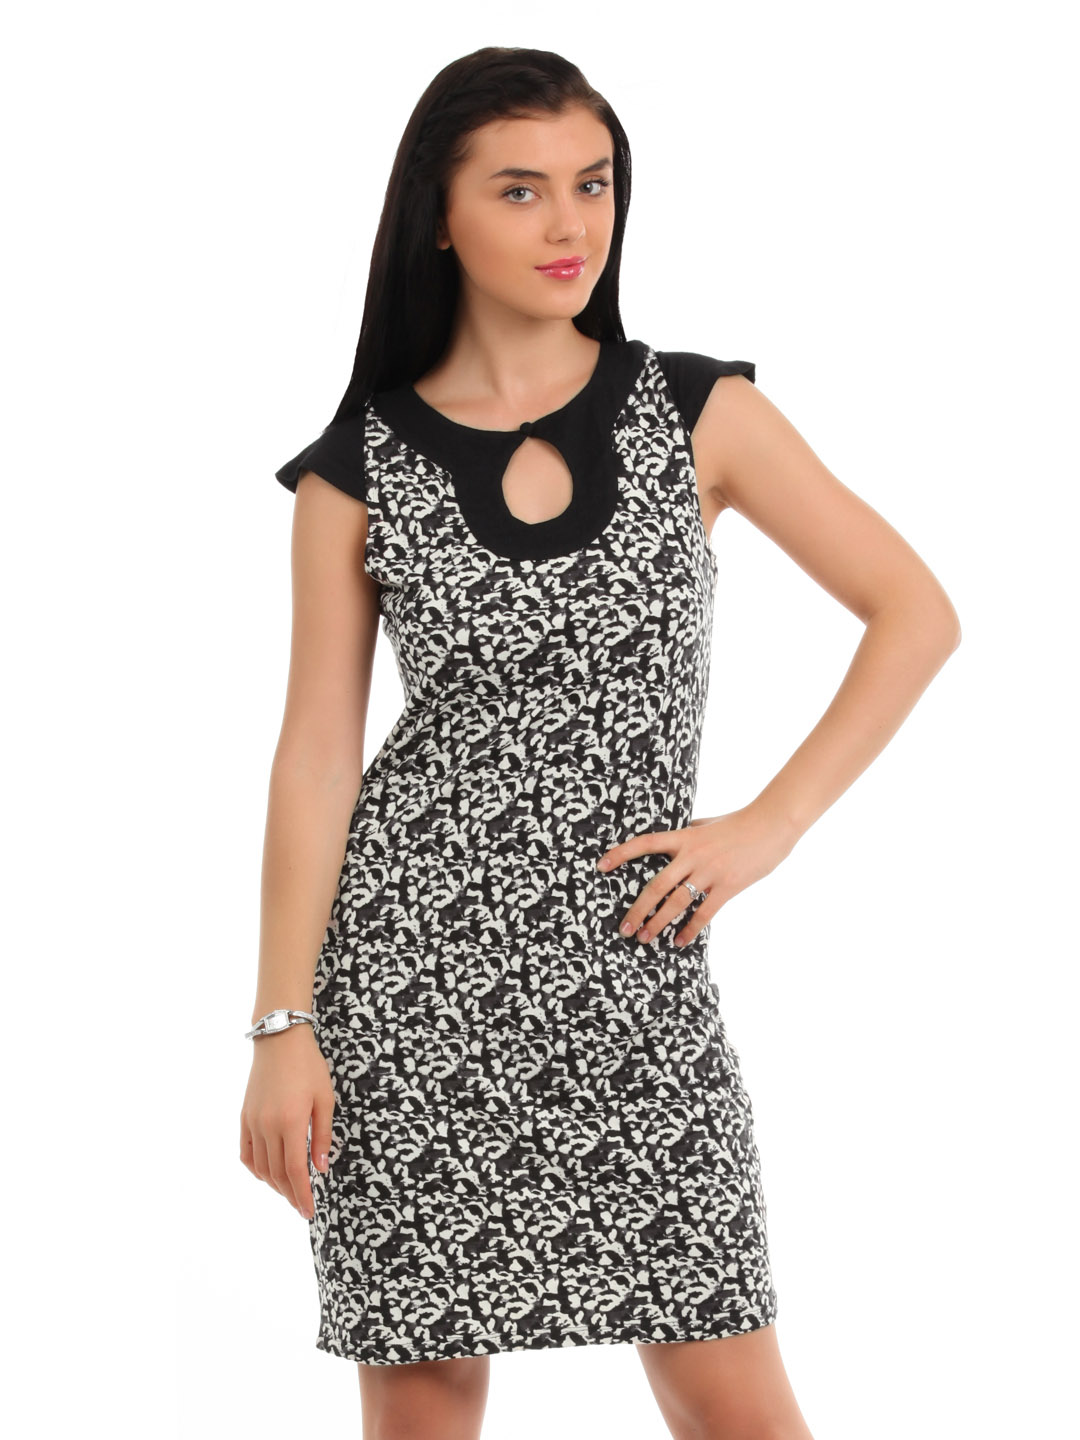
Latin Quarters Women & White Black Dress
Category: Apparel / Dress / Dresses
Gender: Women
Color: Black
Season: Fall 2012
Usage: Casual